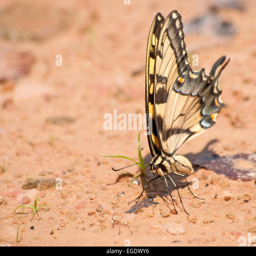
butterfly on a natural beach looking for minerals to feed on